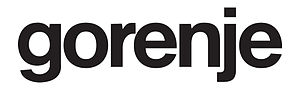
Gorenje
Gorenjes logo
Gorenje er den største slovenske hvidevareproducent.